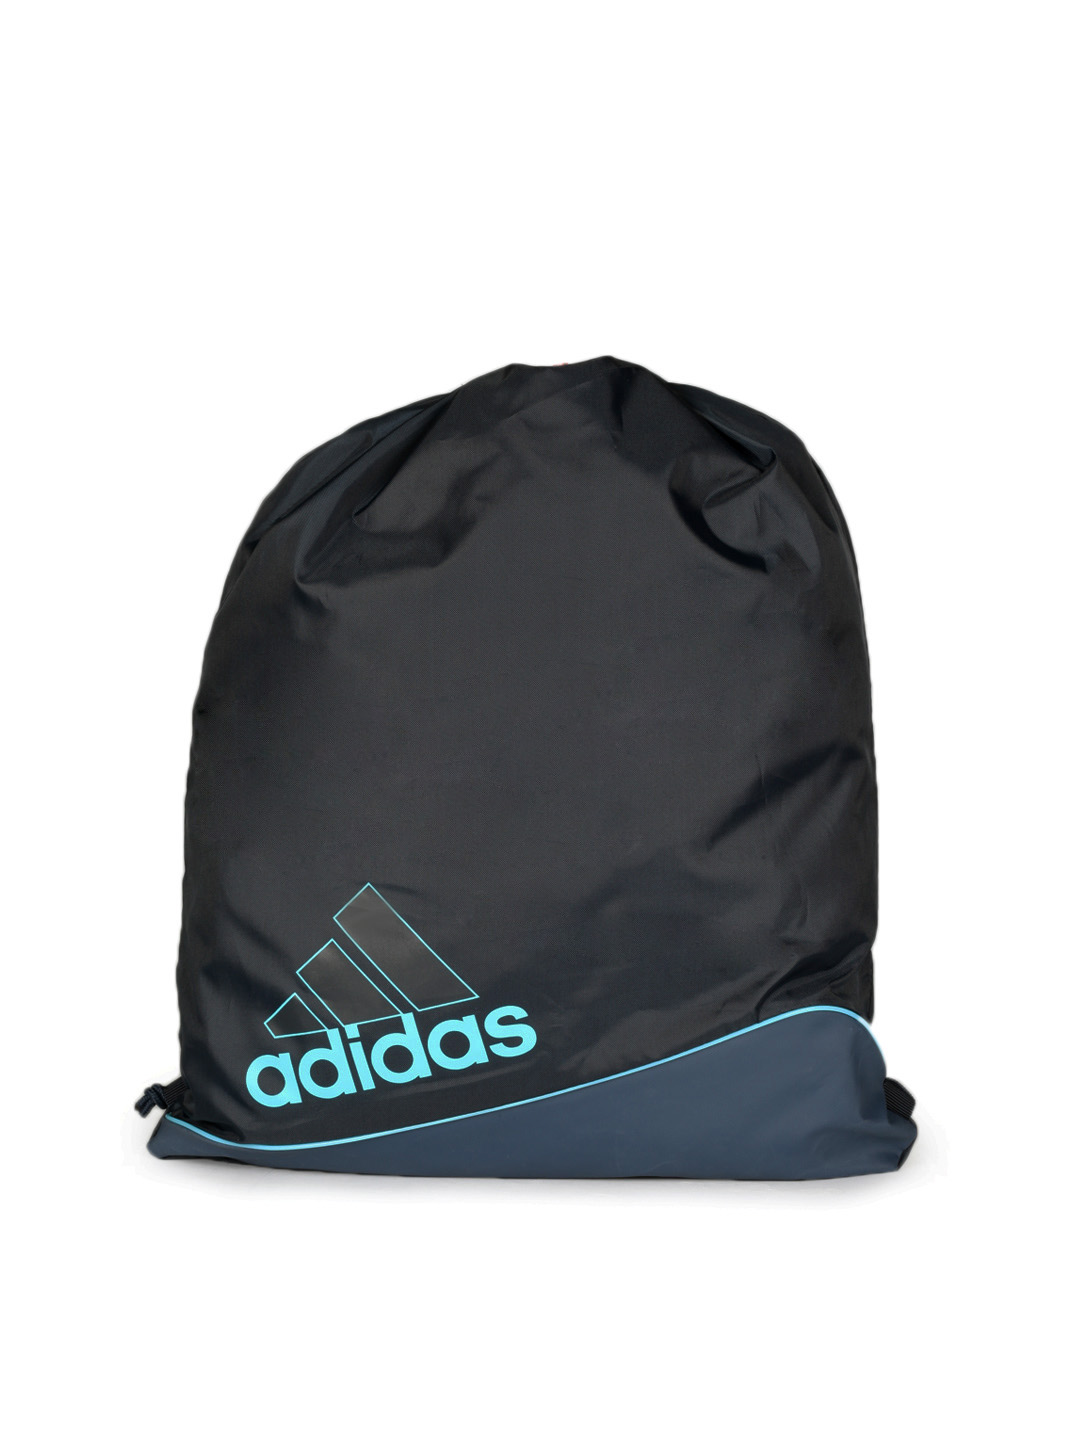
ADIDAS Unisex Navy Blue Backpack
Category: Accessories / Bags / Backpacks
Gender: Unisex
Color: Navy Blue
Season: Summer 2012
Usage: Casual